Selma Lagerlöf

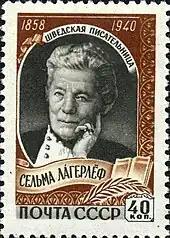
Lagerlöf on a 1959 postage stamp of the Soviet Union

In 1894, she met the Swedish writer Sophie Elkan, who became her friend and companion. Over many years, Elkan and Lagerlöf critiqued each other's work. Lagerlöf wrote that Elkan strongly influenced her work and that she often disagreed sharply with the direction Lagerlöf wanted to take in her books. Selma's letters to Sophie were published in 1993, titled ('You Teach me to be Free'). Beginning in the 1900s, she also had a close relationship with Valborg Olander, who had some influence as a literary adviser, agent and secretary of sorts as well; their correspondence was published in 2006 as ('A Proper Writer's Wife'). There appears to have been a strong rivalry between Elkan and Olander. Both relationships were close, emotional, exclusive and described in terms suggestive of love, the boundary between expressions of friendship and love being somewhat vague at the time. Still, it is primarily the surviving correspondence with Olander that contains passages implying decidedly erotic and physical passion, even though Lagerlöf took care to destroy many of the letters she found too risky. Homosexual relations between women were taboo as well as illegal in Sweden at the time, so none of the women involved ever revealed such a thing publicly.